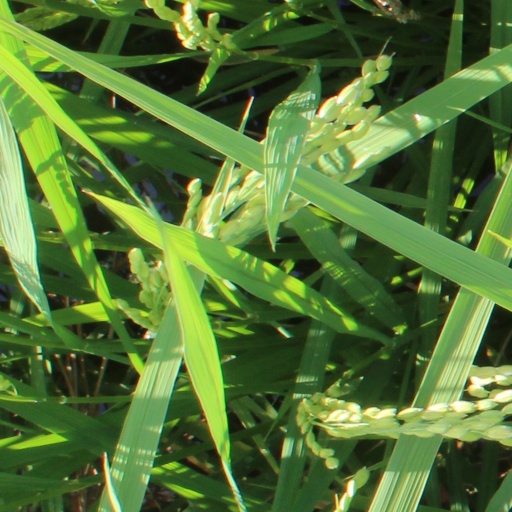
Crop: rice